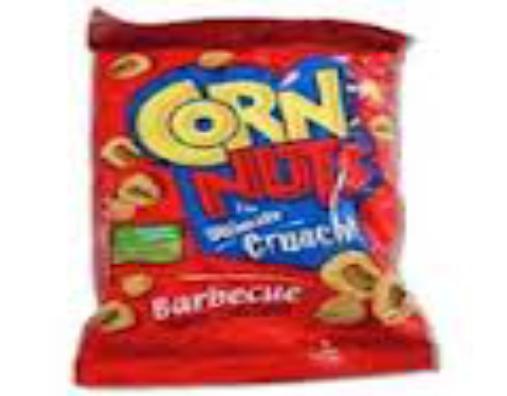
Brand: cornnuts
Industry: Food